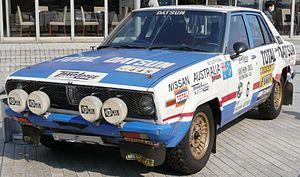
La Nissan Violet 160J est le modèle du constructeur nippon Nissan ayant obtenu le plus de succès en championnat du monde des rallyes.